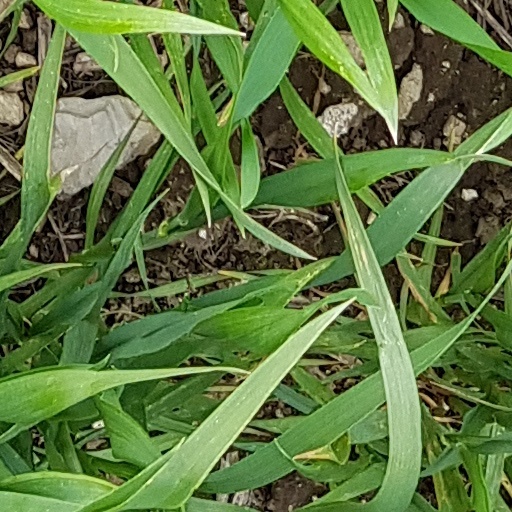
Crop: wheat